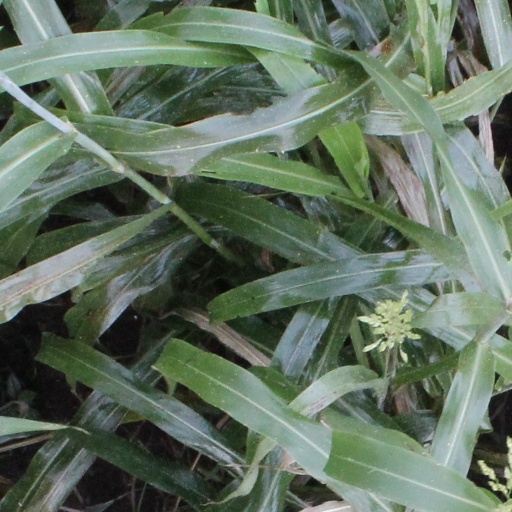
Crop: sorghum